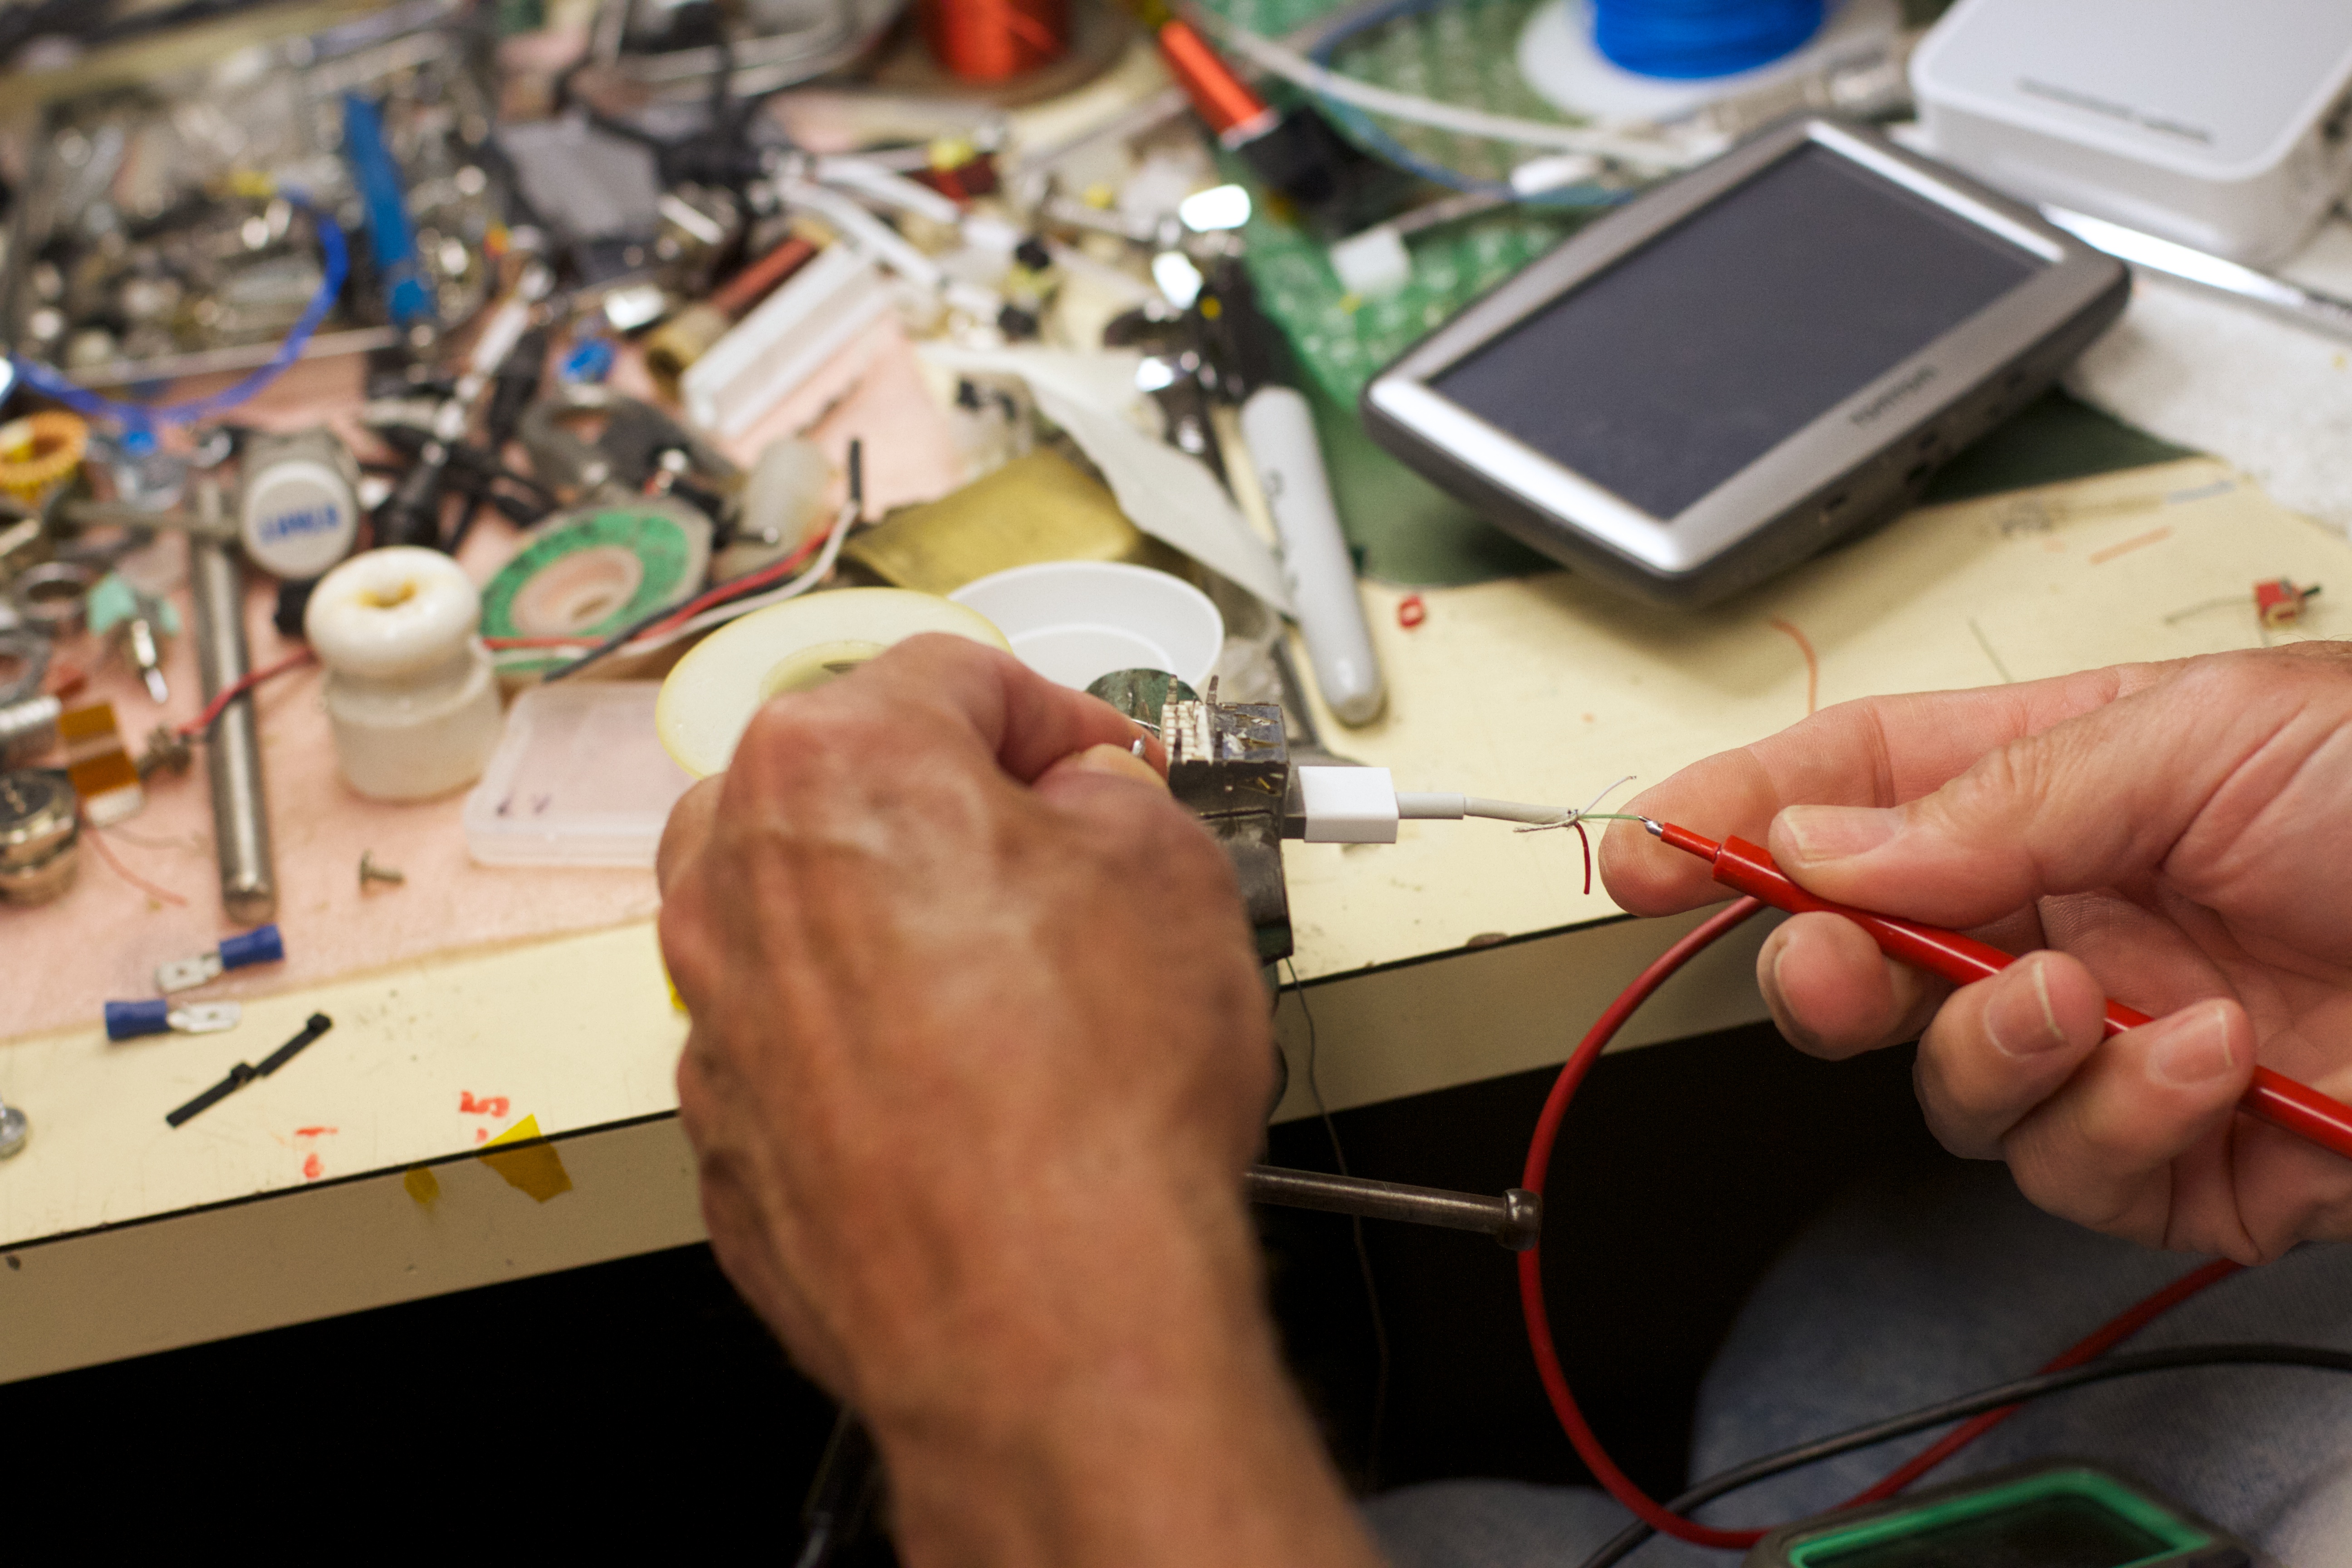
technology, art, organ, desertweyr, electrical wiring, electrical network